Eye (UK Parliament constituency)

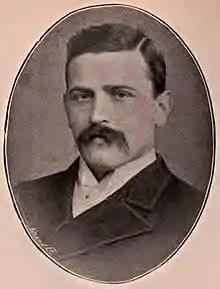
Stevenson

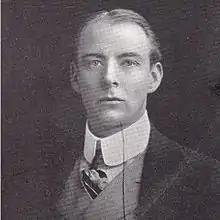
Harben

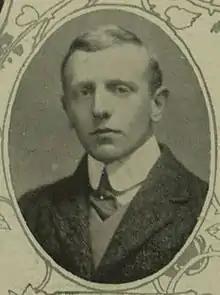
Pearson

Another General Election was required to take place before the end of 1915. The political parties had been making preparations for an election to take place from 1914 and by the end of this year, the following candidates had been selected;